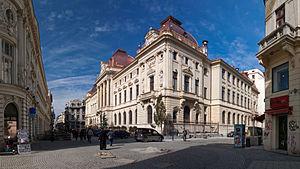
Joseph Marie Cassien Bernard ou Marie-Joseph-Cassien Bernard, dit Cassien-Bernard, né le 14 octobre 1848 à La Mure et mort en 1926, est un architecte français.
Bucarest est la capitale de la Roumanie.